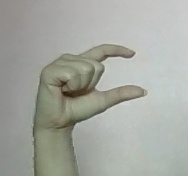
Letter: dal